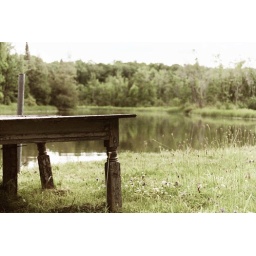
A random table by a river in Alpena MI